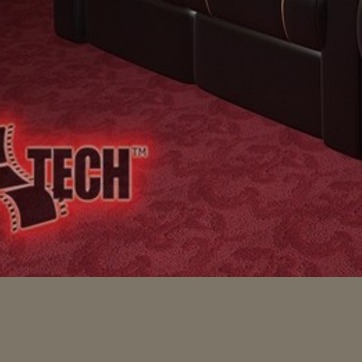
Material: carpet